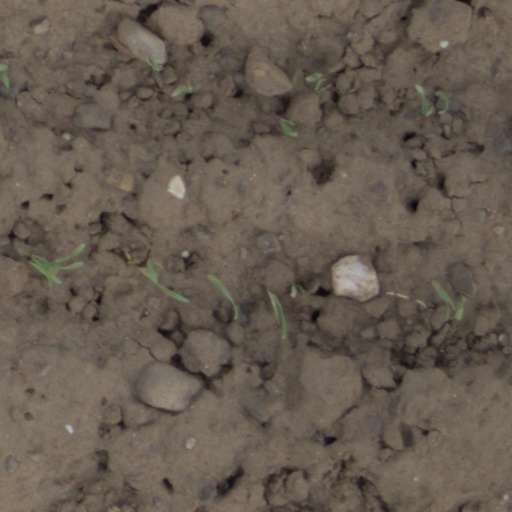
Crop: wheat